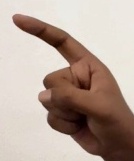
ASL sign: Z